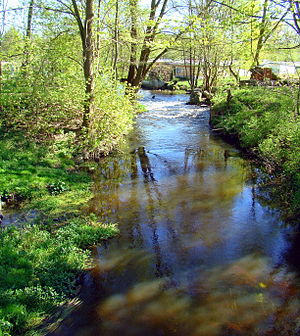
Gunica
Gunica i Police - Jasienica
Gunica er en flod i Polen, på Police-sletten. Gunicas kilden er i Stolsko Søen. Floden er omkring 32 km lang. Den flyder over Swidwie Søen. Eneste bifloden er Mała Gunica. Den flyder over Stolec-området, Węgornik, Tanowo, Witorza, Tatynia, Wieńkowo og Police - Jasienica. Gunica udmunder i Oder i Police - Jasienica.